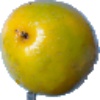
Label: Maracuja 1